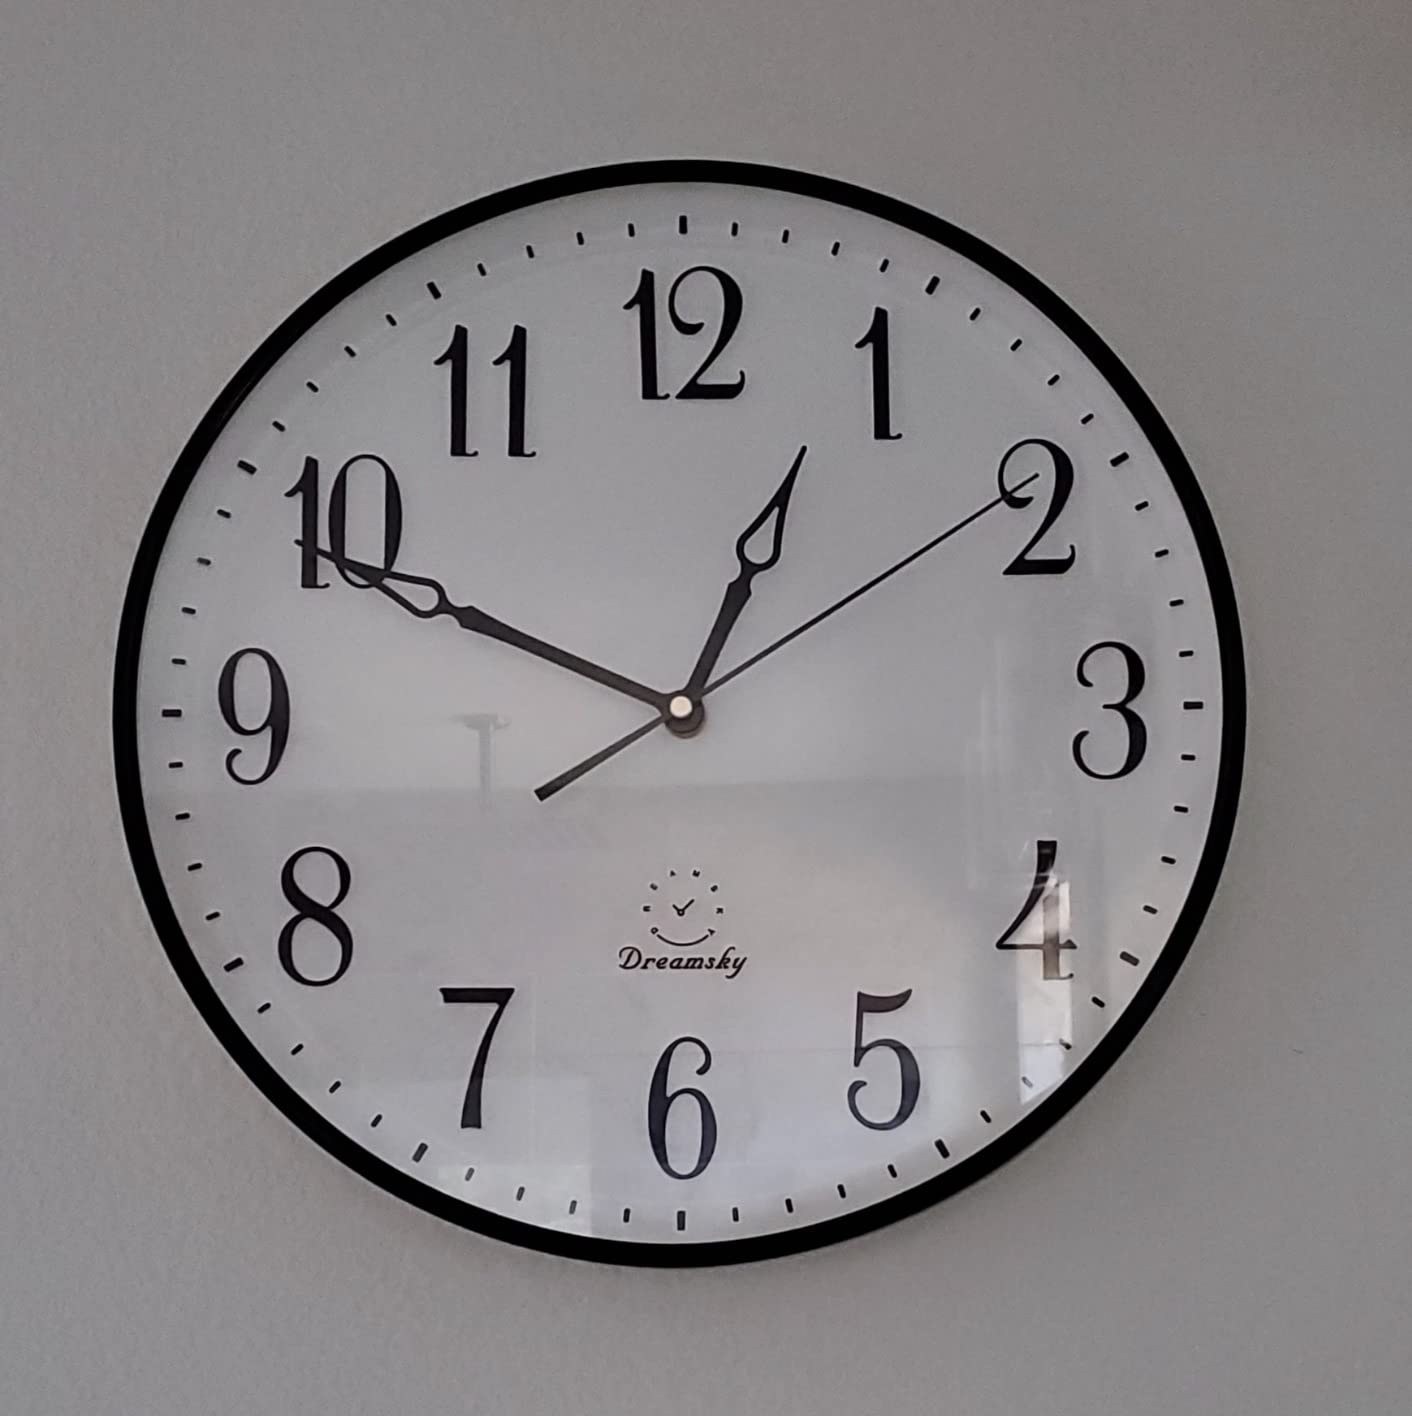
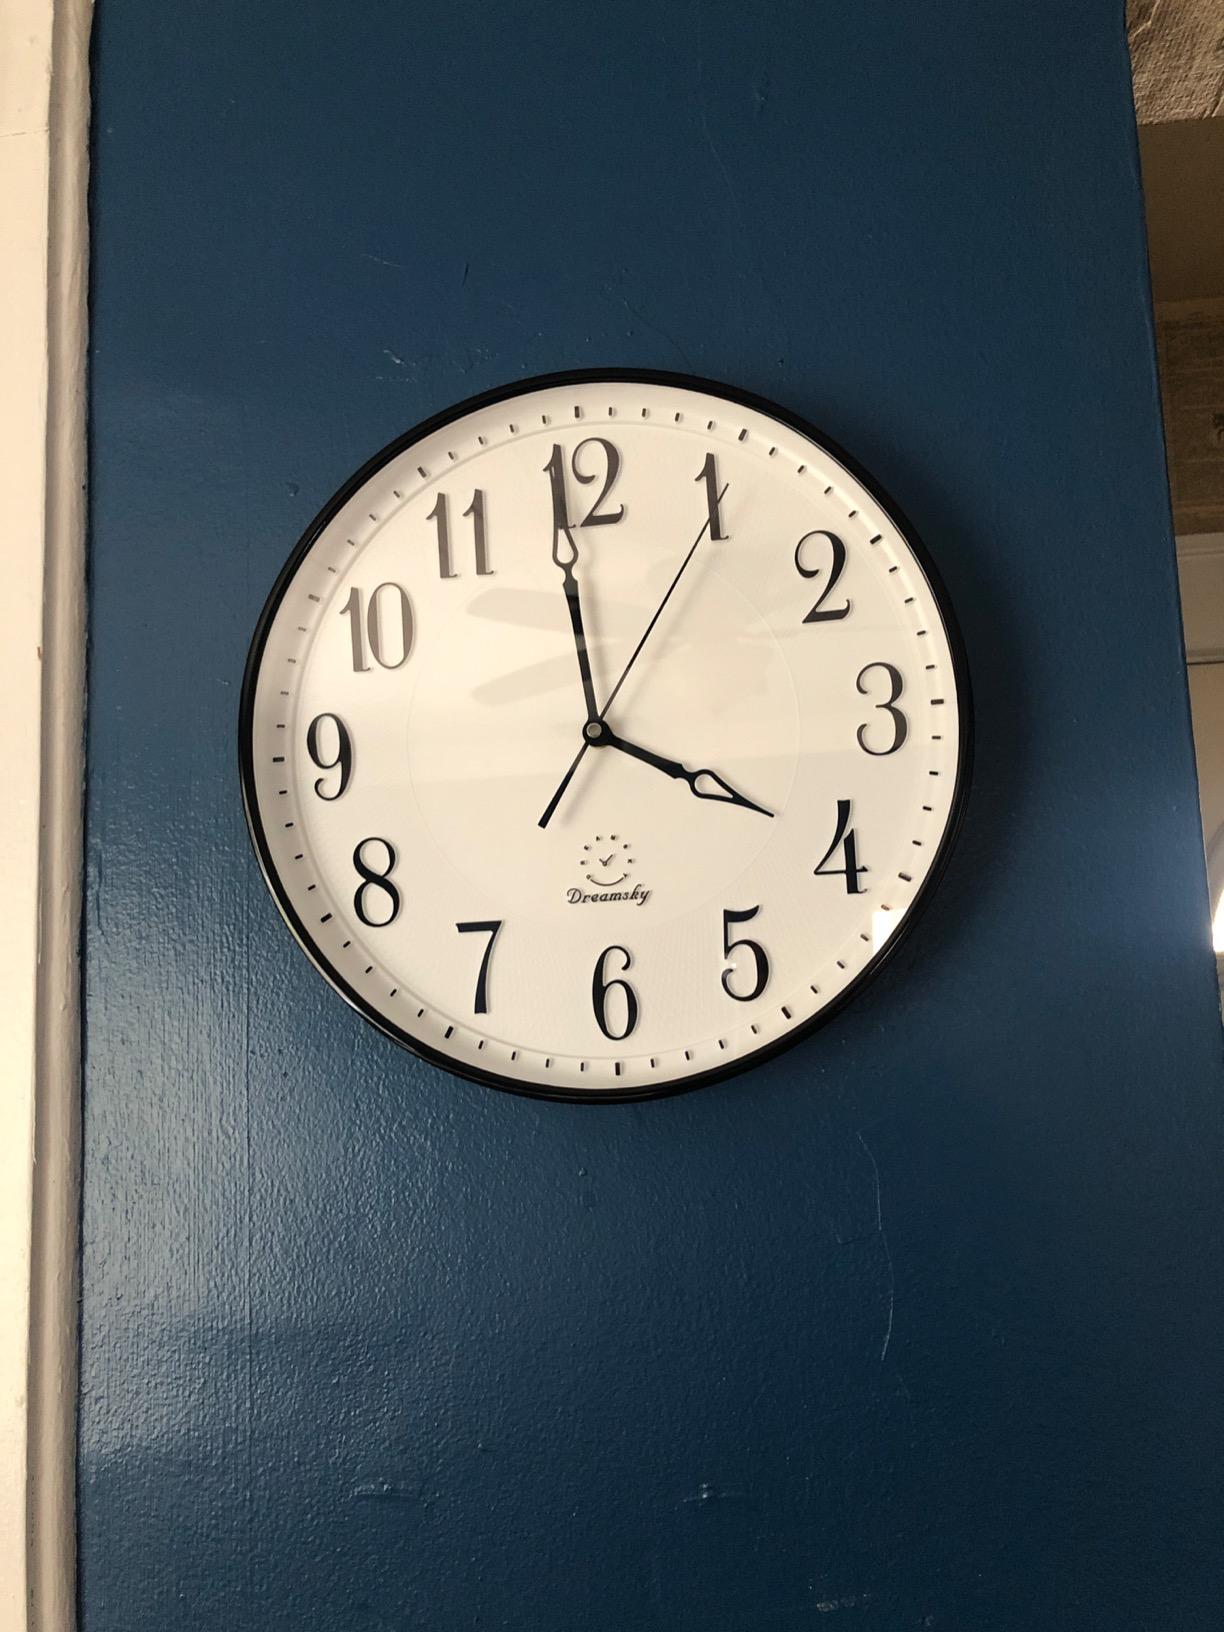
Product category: clock
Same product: yes